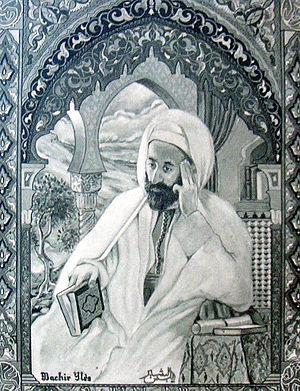
Cet article relate les faits saillants de l'histoire de l'époque moderne de l'Algérie.
La référence religieuse algérienne est le cadre fondamentaliste et légal de la pratique de la religion de l'Islam en Algérie au sein du Sunnisme sous la tutelle du ministère des Affaires religieuses et des Wakfs.
La période dite de l’Algérie française, ou de l’Algérie coloniale, va, dans l'histoire de l'Algérie, de 1830, avec la prise d'Alger, à 1962, avec l'indépendance du pays. Cette période est parfois aussi désignée, dans son ensemble, comme celle de la colonisation, de la présence ou de l'occupation française de l'Algérie.
L'histoire de l'Algérie s'insère dans l'histoire plus large du Maghreb et remonte à des millénaires. Dans l'Antiquité, le territoire algérien connaît la formation des royaumes numides avant de passer sous la domination partielle des Romains, des Vandales, des Byzantins et des principautés berbères indépendantes.
Abdelhamid Ben Badis, né le 4 décembre 1889 à Constantine, ville au nord-est de l'Algérie, et mort le 16 avril 1940 dans la même ville, était une figure emblématique du mouvement réformiste musulman en Algérie. Abdelhamid Ben Badis était le fils ainé d'une famille de vieille bourgeoisie citadine. Il contribue à faire renforcer dans les plus larges masses les concepts du nationalisme, de l’arabisme et de la fidélité a l’Islam, les trois piliers de la personnalité algérienne selon lui
La guerre d’Algérie ou révolution algérienne aussi connue comme la guerre d'indépendance algérienne ou guerre de libération nationale ou encore les événements d'Algérie, est un conflit armé qui s'est déroulé de 1954 à 1962 en Algérie, colonie française depuis 1830, divisée en départements depuis 1848. L'aboutissement est la reconnaissance de l'indépendance du territoire le 5 juillet 1962.
L'Algérie ; et arabe algérien : الدزاير, الجازاير ou لدزاير ; en tamazight et tifinagh ⴷⵣⴰⵢⵔ est un pays d’Afrique du Nord faisant partie du Maghreb. Depuis 1962, elle est nommée en forme longue République algérienne démocratique et populaire, abrégée en RADP. Sa capitale est Alger, la ville la plus peuplée du pays, dans le Nord, sur la côte méditerranéenne.